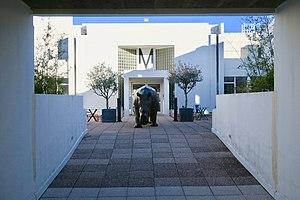
Entrée principale du BNM
Le Ballet national de Marseille est une compagnie de danse fondée en 1972 par Roland Petit. Elle est située au sein du parc Henri Fabre, entre le Prado et Saint-Giniez, non loin du Parc Borely.